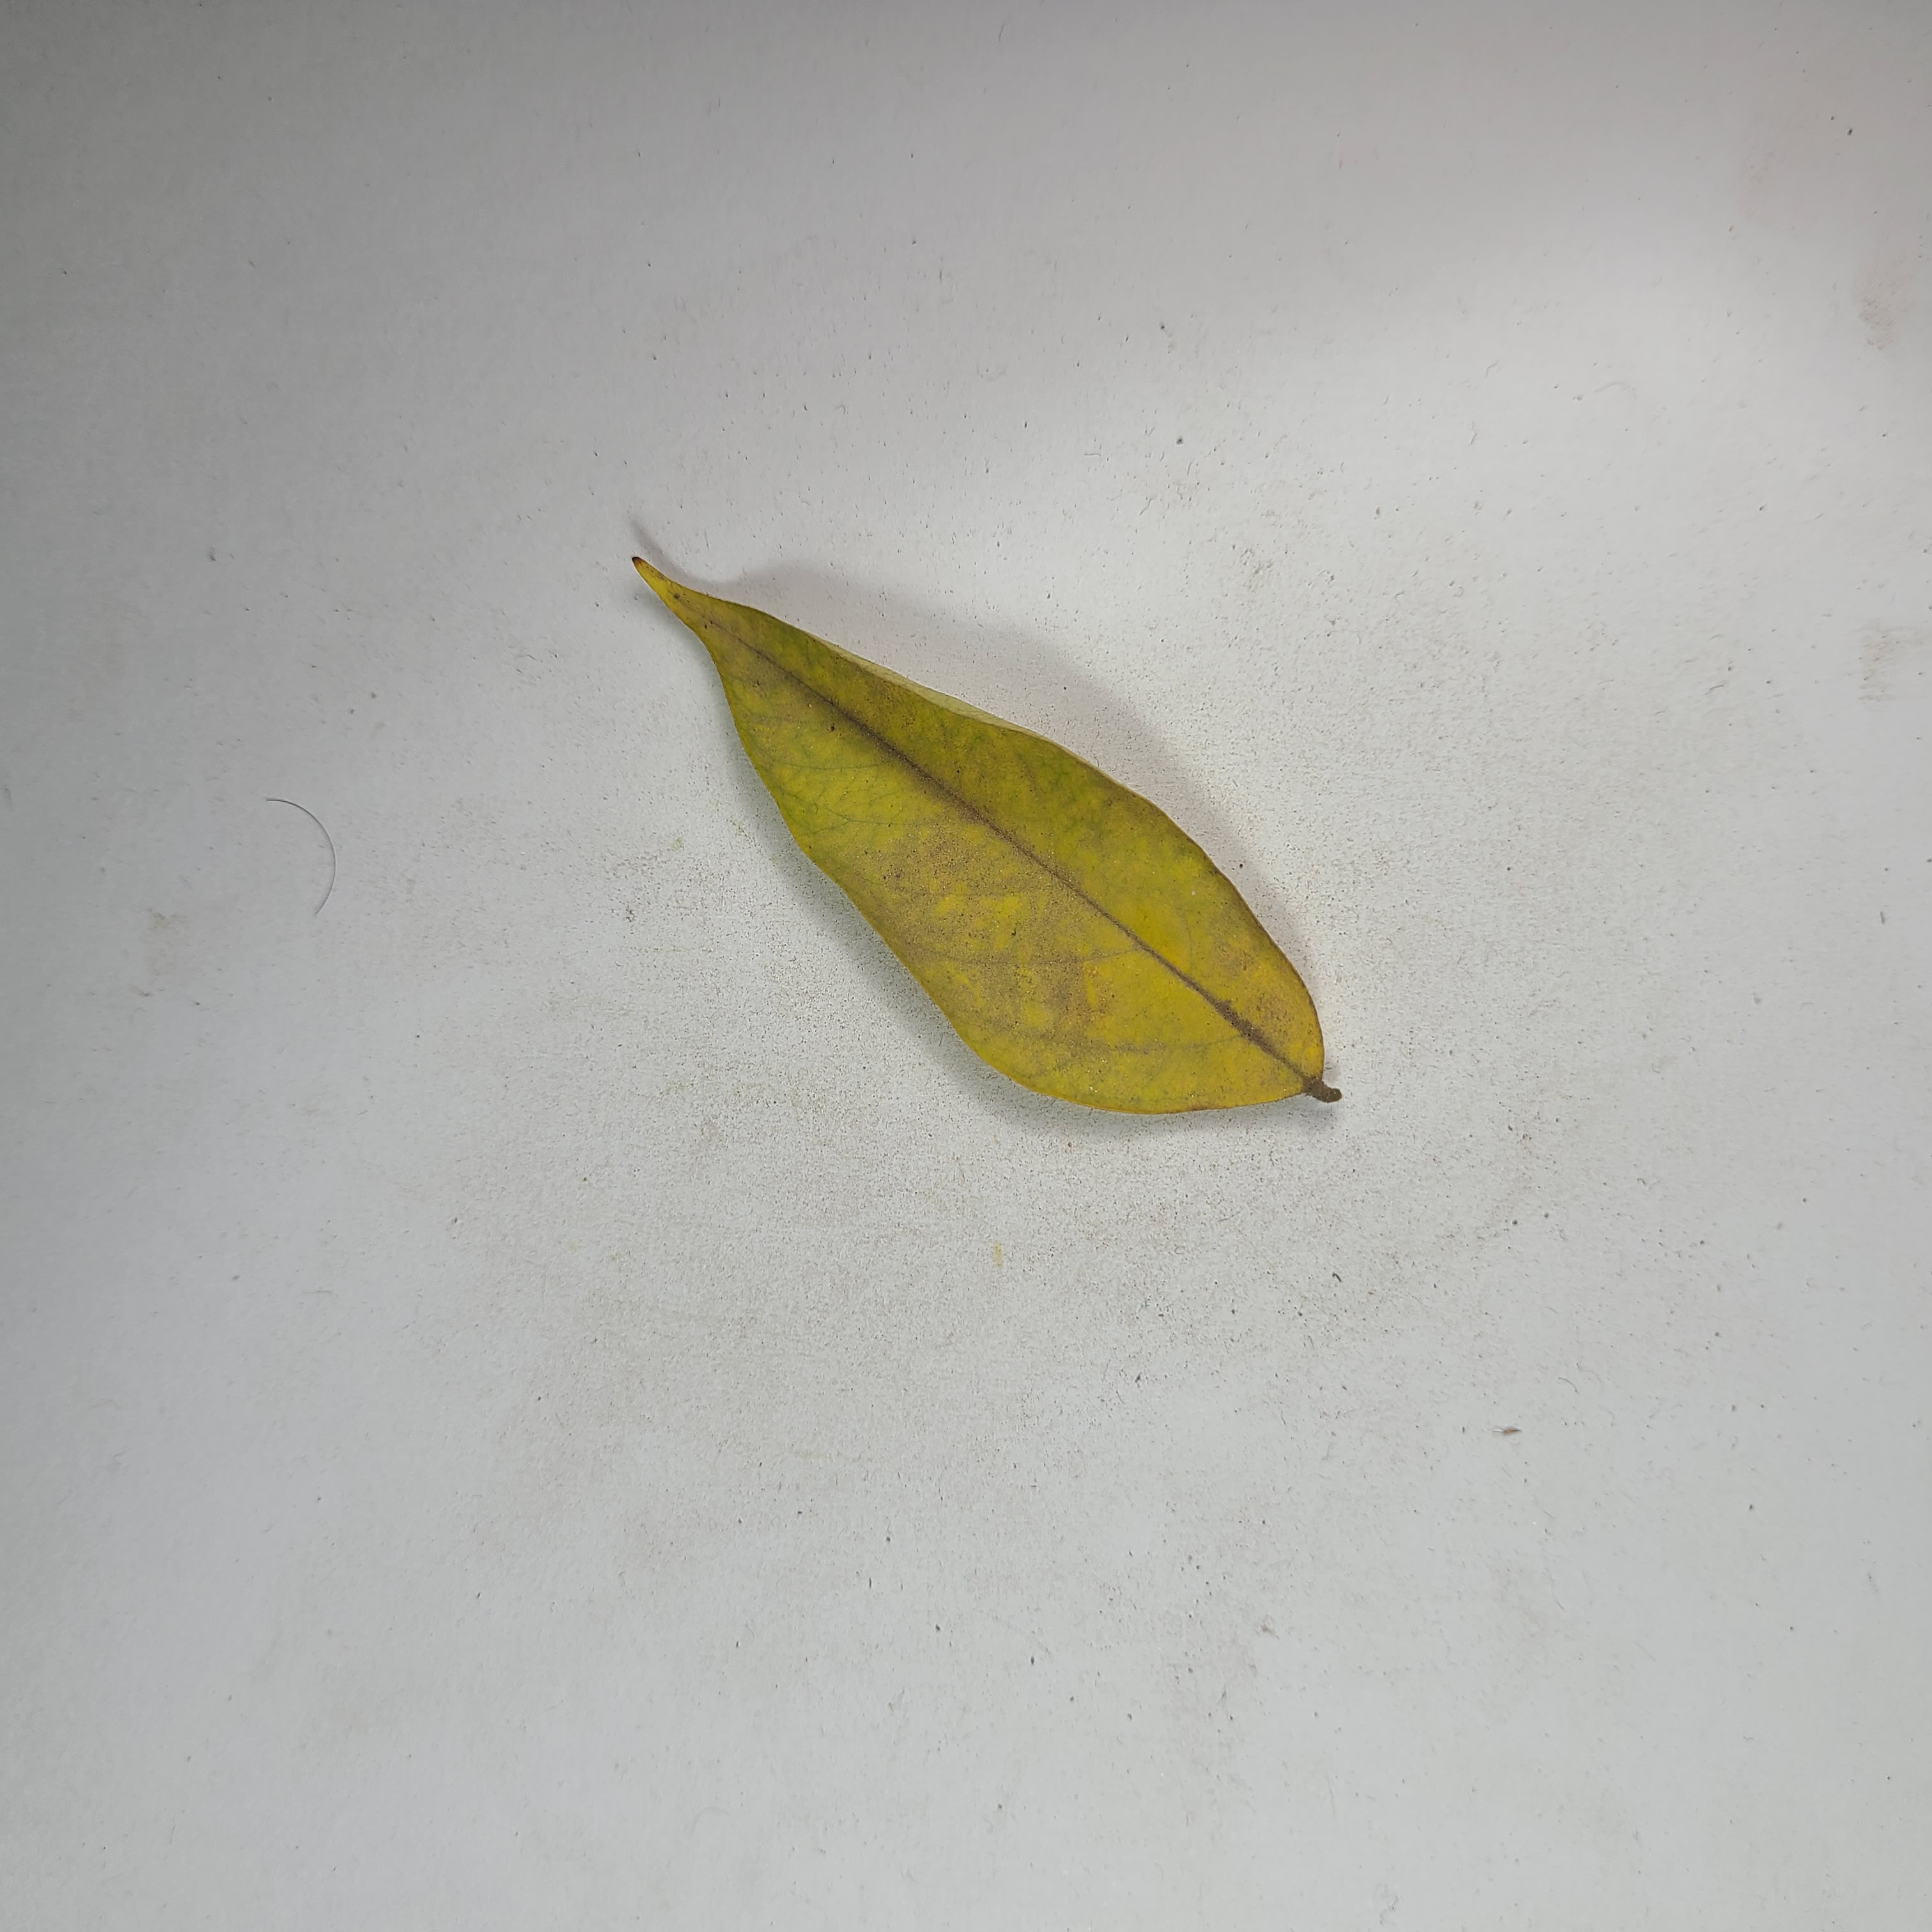
Label: Yellow Leaves